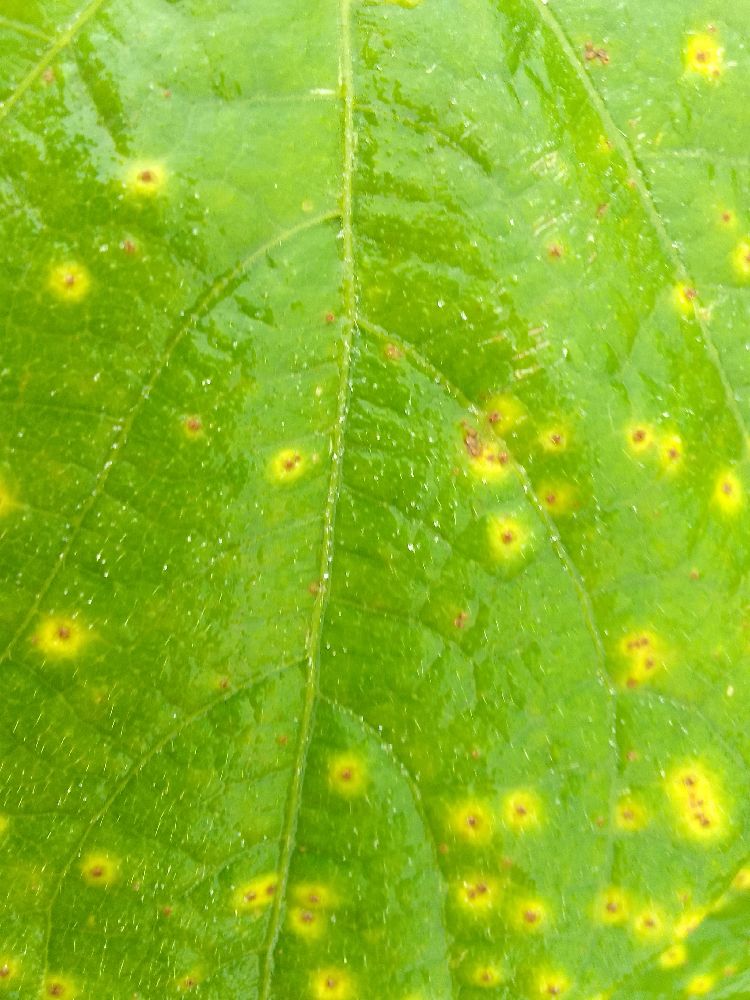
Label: rust